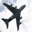
Label: airplane